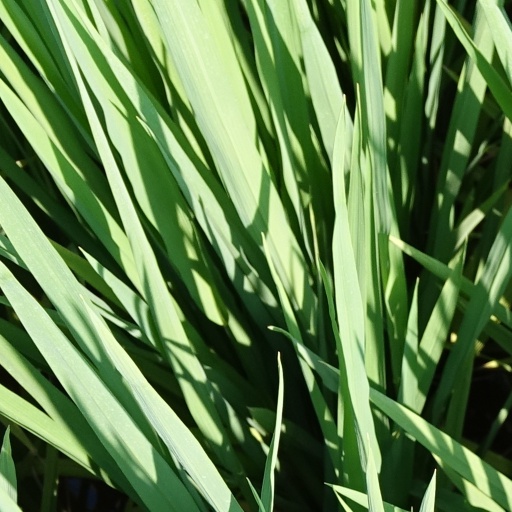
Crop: rice